Parable of the Friend at Night

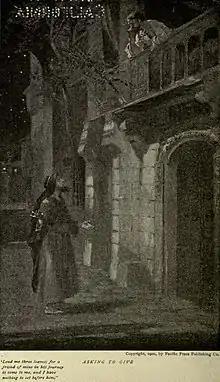
Anonymous artist hired by Pacific Press Publishing Co., 1900

The scene described in this parable suggests a single-roomed peasant house, where the whole family sleeps together on a mat on the floor, and a man travelling by night to avoid the heat of the day. The reason for the friend's request is hospitality, a sacred duty throughout the Mediterranean world in antiquity.